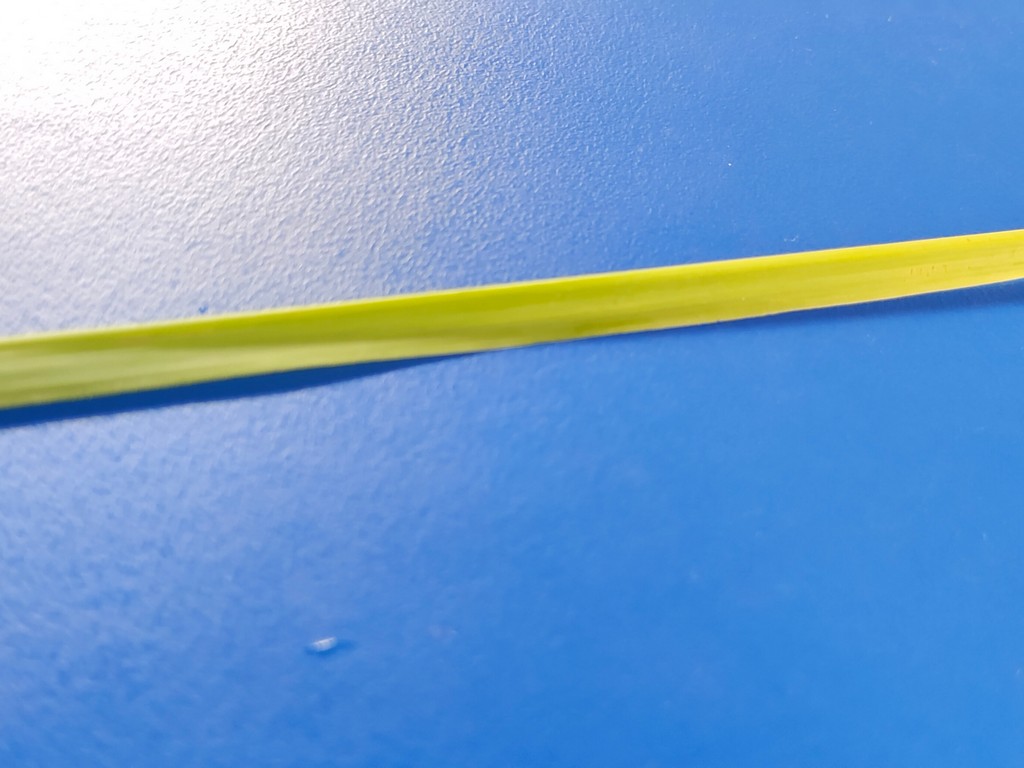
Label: Healthy